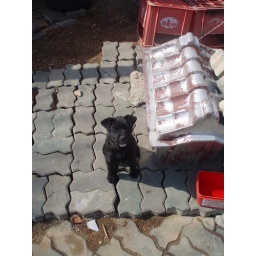
Cute little dog. He lives in that dog house on the right.